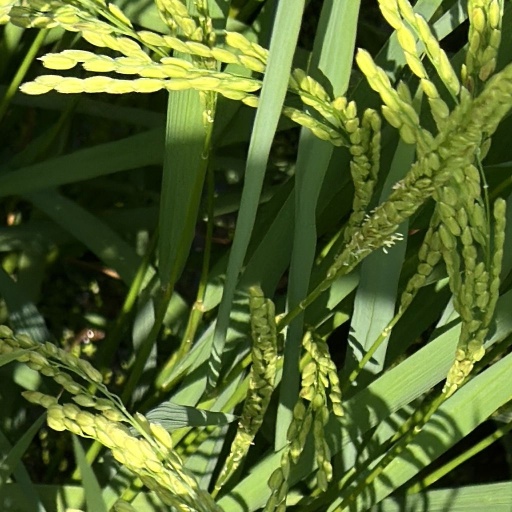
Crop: rice